Salisbury

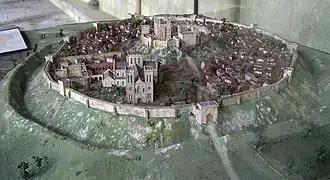
A reconstruction of Old Sarum in the 12th century

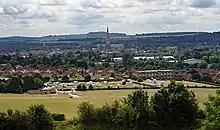
Salisbury viewed from Old Sarum

The hilltop at Old Sarum lies near the Neolithic sites of Stonehenge and Avebury and shows some signs of early settlement. It commanded a salient between the River Bourne and the Hampshire Avon, near a crossroads of several early trade routes. During the Iron Age, sometime between 600 and 300 BC, a hillfort (oppidum) was constructed around it. The Romans may have occupied the site or left it in the hands of an allied tribe. At the time of the Saxon invasions, Old Sarum fell to King Cynric of Wessex in 552. Preferring settlements in bottomland, such as nearby Wilton, the Saxons largely ignored Old Sarum until the Viking invasions led (King of Wessex from 871 to 899) to restore its fortifications. Along with Wilton, however, it was abandoned by its residents to be sacked and burned by the Dano-Norwegian king Sweyn Forkbeard in 1003. It subsequently became the site of Wilton's mint. Following the Norman invasion of 1066, a motte-and-bailey castle was constructed by 1070. The castle was held directly by the Norman kings; its castellan was generally also the sheriff of Wiltshire.